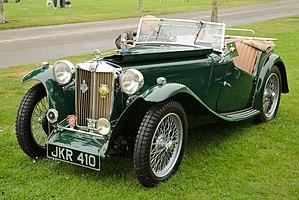
La MG série T est une gamme de voitures de sport ouvertes 2 places à carrosserie sur châssis ayant très peu de protection contre les intempéries, qui furent produites par la marque MG de 1936 à 1955. La série comprenait les modèles MG TA, MG TB, MG TC, MG TD et MG TF Midget. La dernière de ces modèles, la TF, sera remplacée par la MGA.